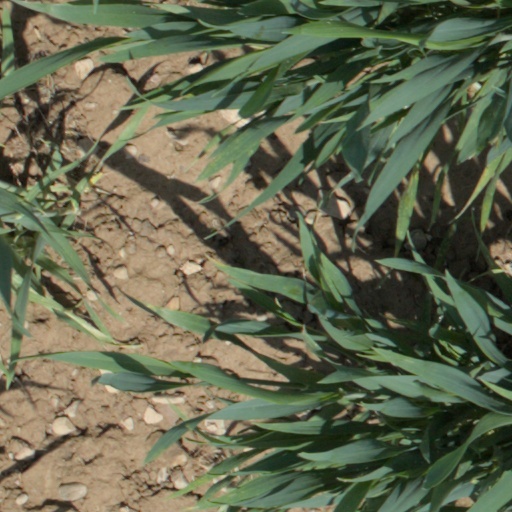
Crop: wheat